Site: brandenburg
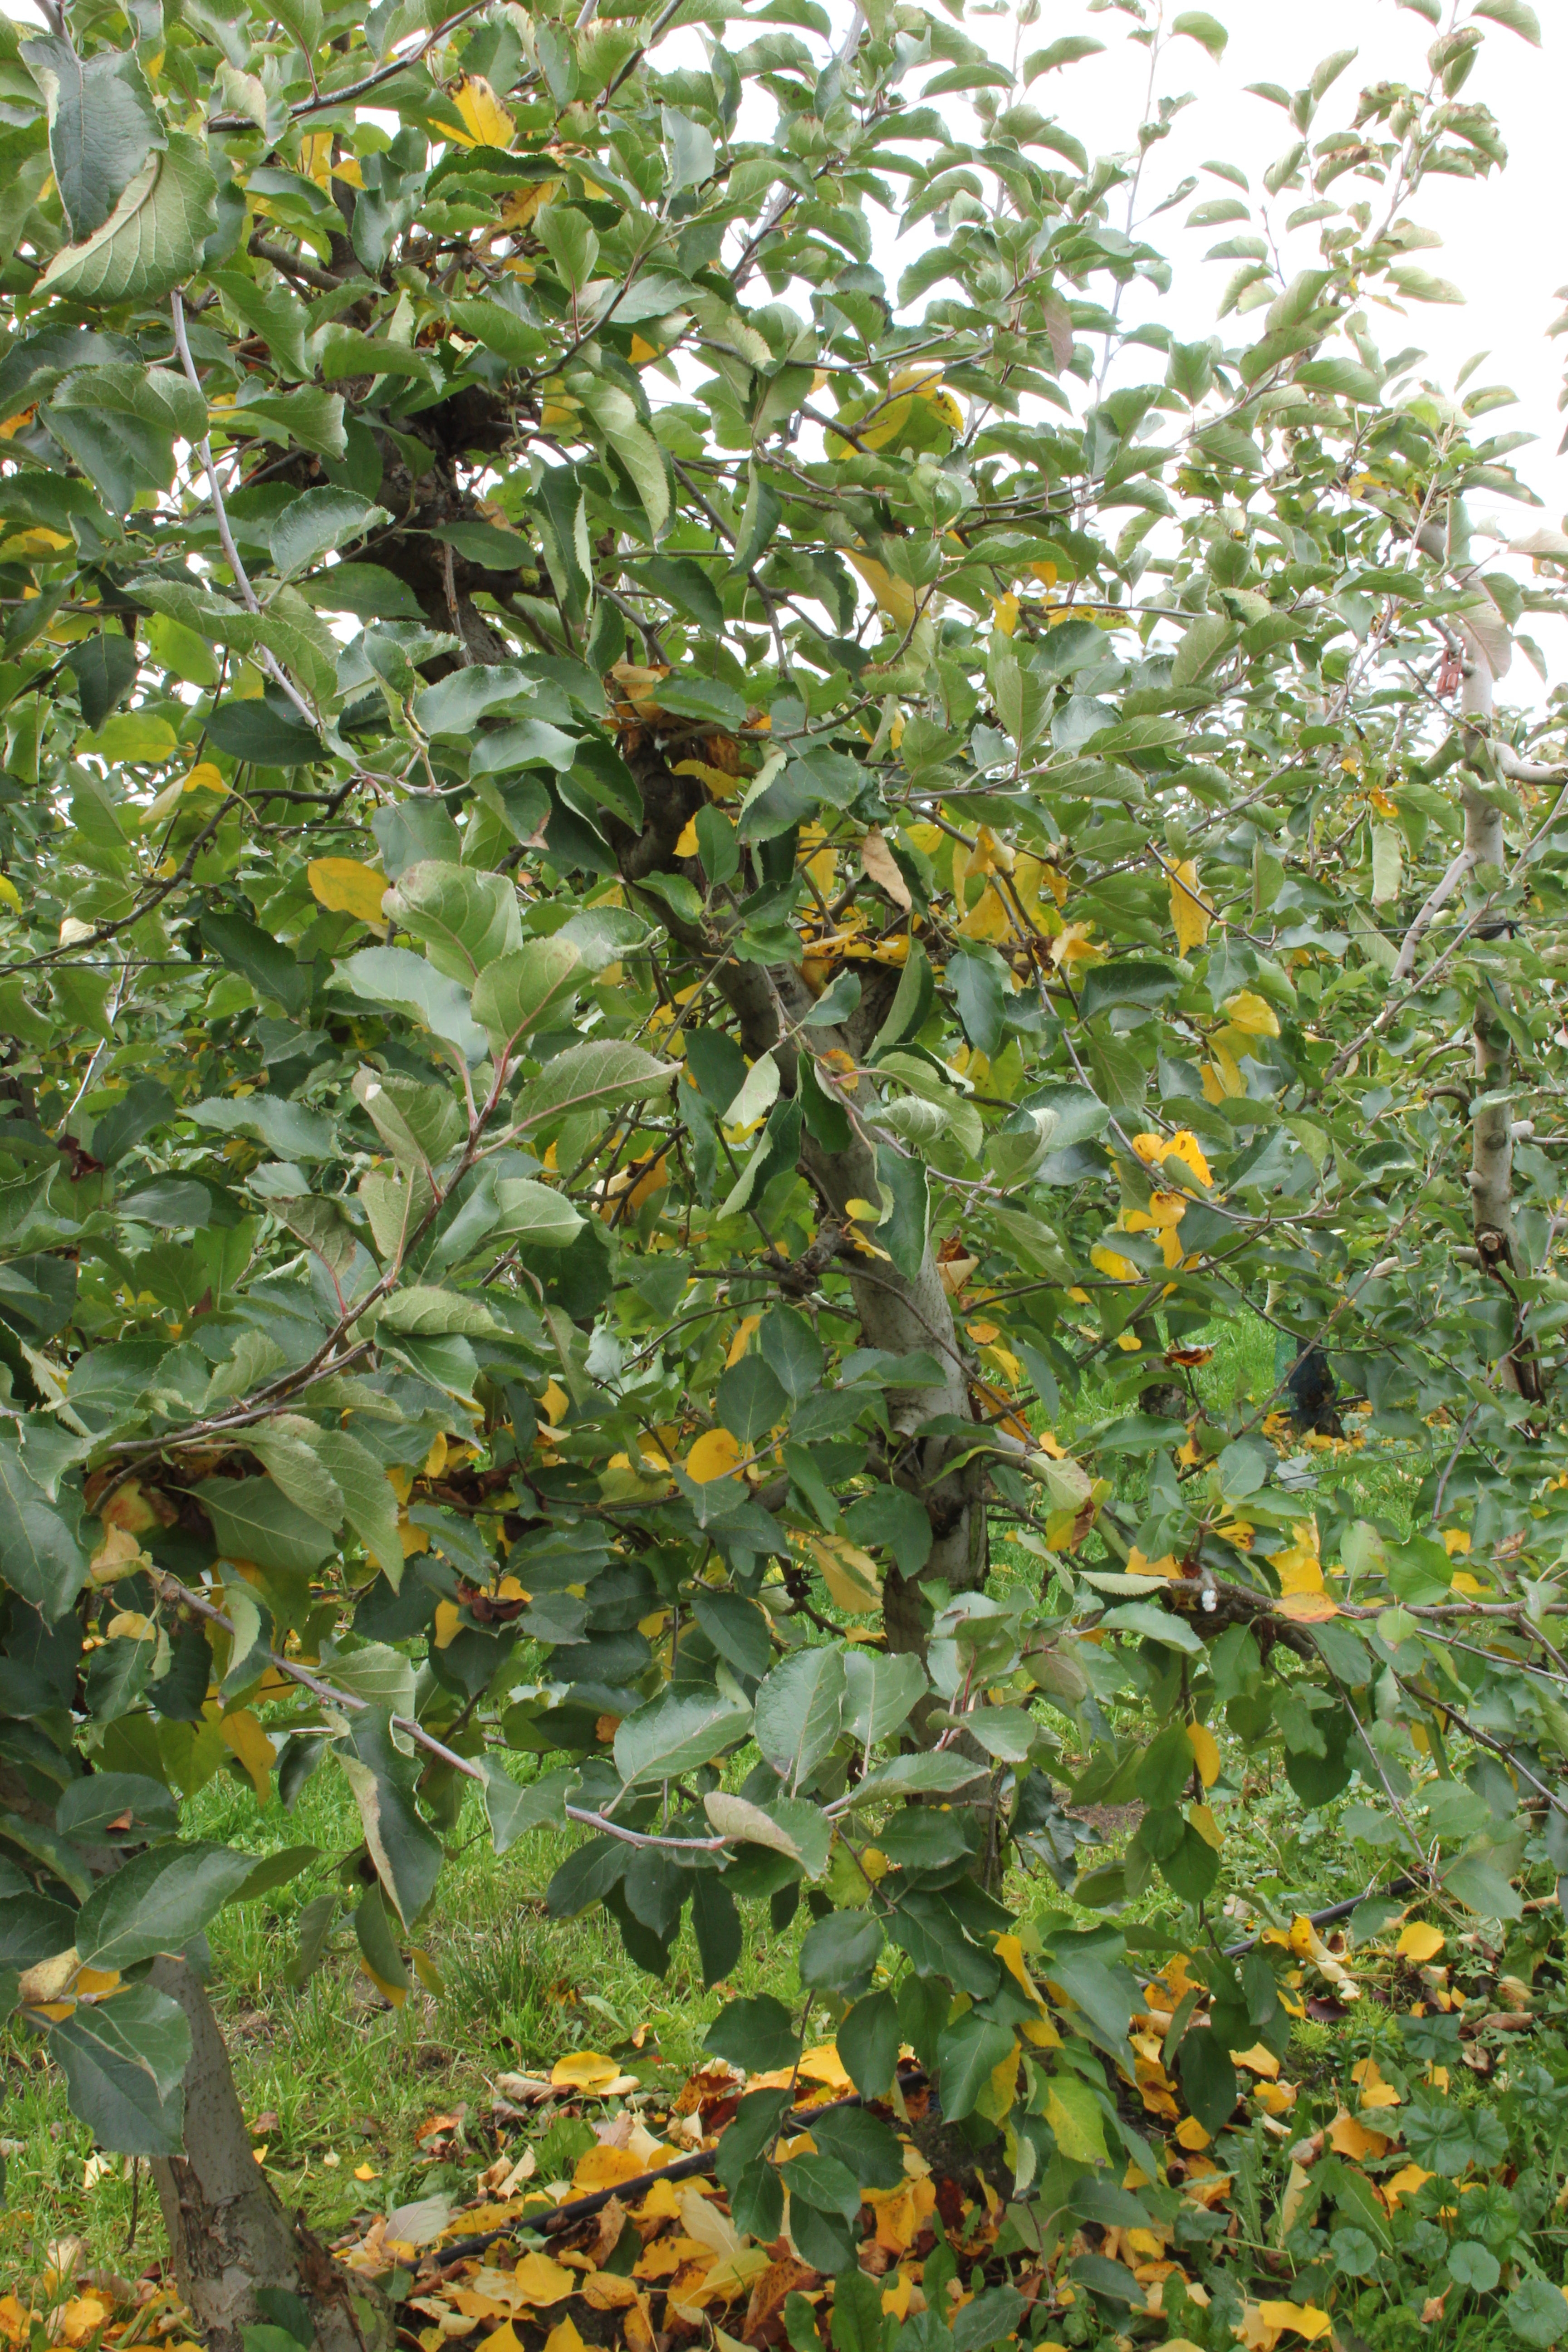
Growth stage (BBCH 91): Senescence, beginning of dormancy